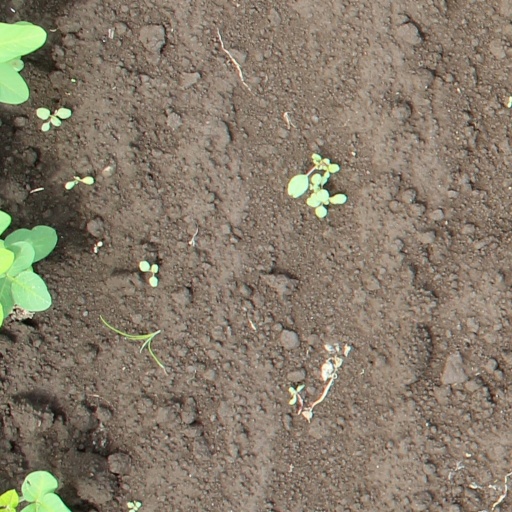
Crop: soybean